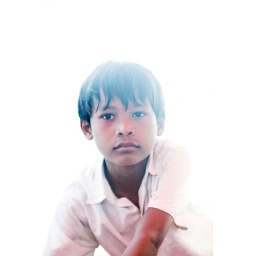
A young street trader on the beach in Sihanoukville, Cambodia...